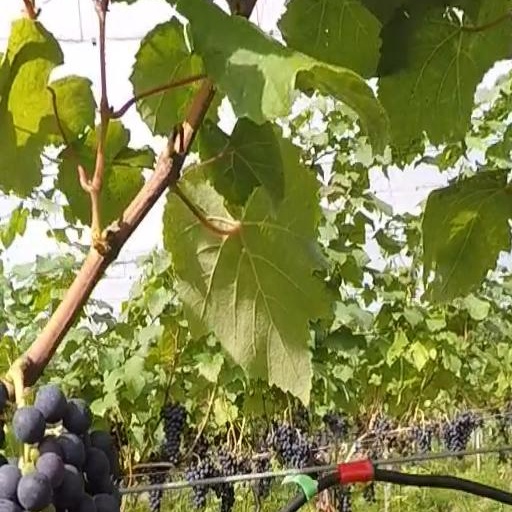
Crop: grape